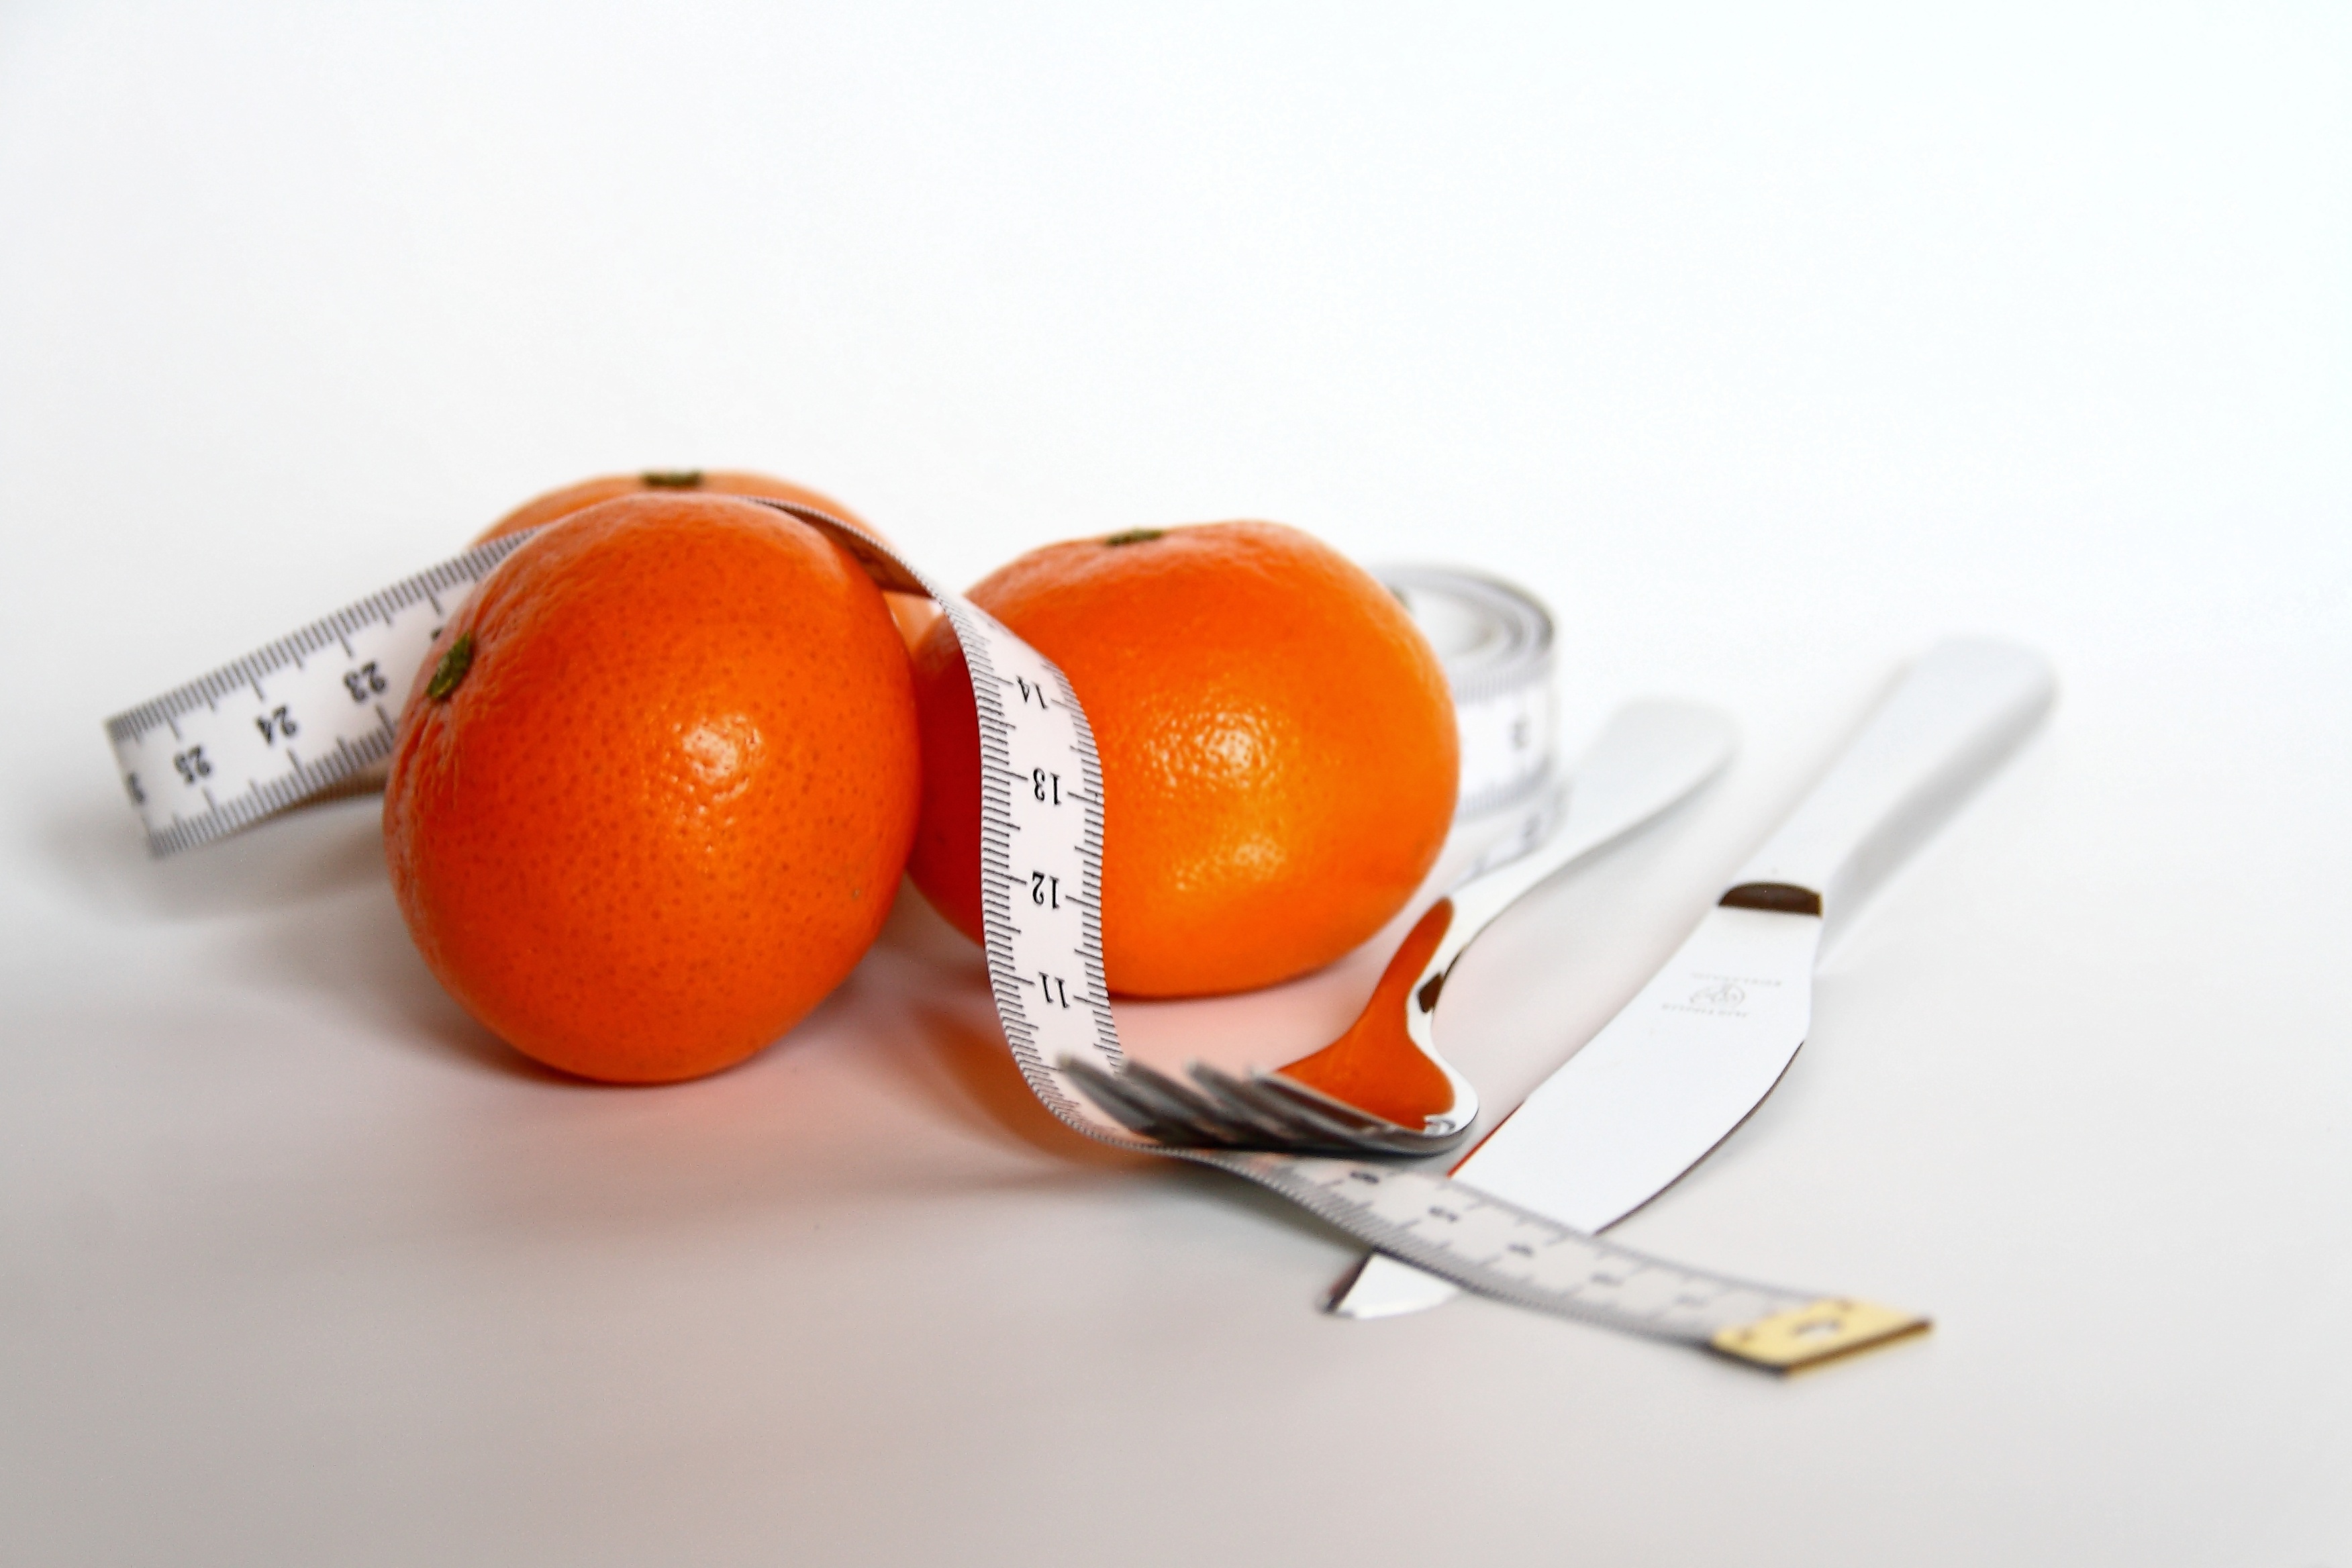
fork, cutlery, plant, fruit, orange, food, produce, metal, close, eat, tableware, knife, citrus, flowering plant, land plant